Westfield St Lukes

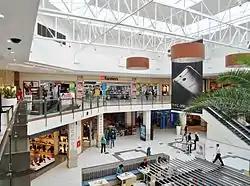
Interior, showing anchor tenant Farmers and other shops

In 2009, Westfield applied for a change to the District Plan which would allow the shopping centre to be extended to 92,500m, with up to 77,500m of shops and cafes as well as 15,000m of office space and up to six storeys of building – which would make the centre larger than any other shopping centre in New Zealand. Westfield already owned much of the properties in the north of the site, where it wanted to expand, but some neighbours and groups announced they would fight the mall expansion, primarily because of the extra traffic effects.